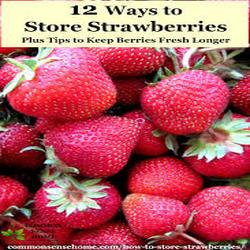
Label: Strawberry